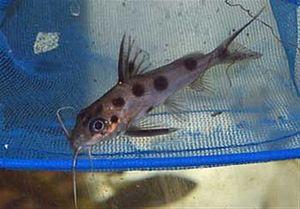
Le genre Synodontis regroupe plusieurs espèces de poissons de la famille des Mochokidés.